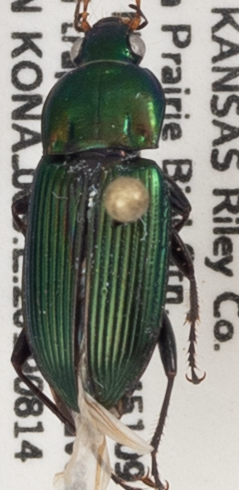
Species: Poecilus chalcites
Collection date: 2019-08-14
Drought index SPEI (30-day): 0.514
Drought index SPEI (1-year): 2.09
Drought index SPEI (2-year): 0.728